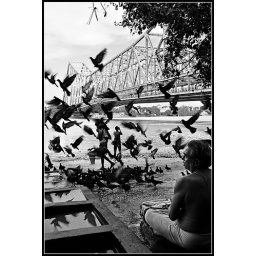
Paira Ghat, Kolkata. Howrah bridge and Hooghly river in backdrop.